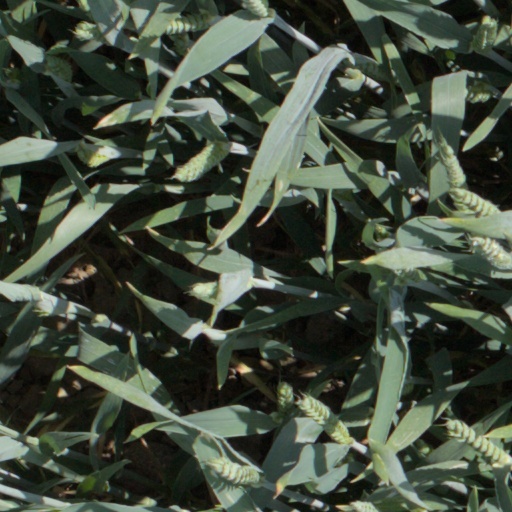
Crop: wheat